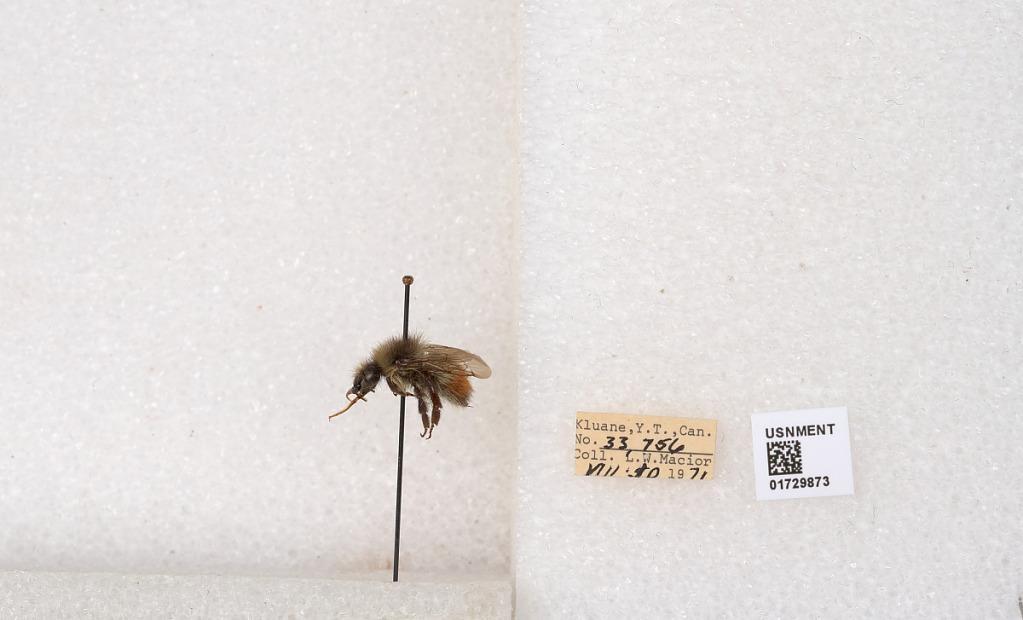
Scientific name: Bombus flavifrons Cresson
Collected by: L. Macior
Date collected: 1971-8-10
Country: Canada
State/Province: Yukon Territory
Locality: Kluane National Park and Reserve
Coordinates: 60.7493, -139.504